Coast Guard Squadron One

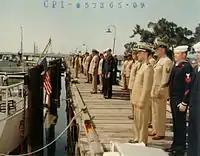
Commissioning ceremony for Coast Guard Squadron One at Base Alameda, 27 May 1965

While the cutters were being shipped to Subic Bay, crew members started reporting to Coast Guard Training Center Alameda, California on 17 May 1965 for overseas processing and training. The cutter crews received one week of small arms training at Naval Amphibious Base Coronado and Camp Pendleton while Survival, Evasion, Resistance and Escape (SERE) training was received at Marine Corps Mountain Warfare Training Center, near Coleville, California, in the Sierra Nevada Mountains and at Whidbey Island Naval Air Station, Washington. Returning to Alameda, they underwent refresher firefighting and damage control training from the Navy at Treasure Island Naval Base. Additional weapons qualifications and live fire exercises were held at Coast Guard Island and Camp Parks, California, along with refresher training in radar navigation, radio procedures and visual signaling. Gun crews received mortar and machine gun training at Camp Pendleton. Of the 245 personnel assigned to the unit only 131 were present at the squadron commissioning ceremony held at Alameda on 27 May with the remainder of the crews in the process of completing training elsewhere. For service in Vietnam, two officers were added to the normal crew complement of eight to add seniority to the crew in the mission of interdicting vessels at sea. All officers assigned to command cutters were required to be lieutenants and to have previously commanded a Cape-class cutter and had to volunteer for the assignment. The executive officer was either a lieutenant junior grade or ensign.